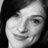
Emotion: happy